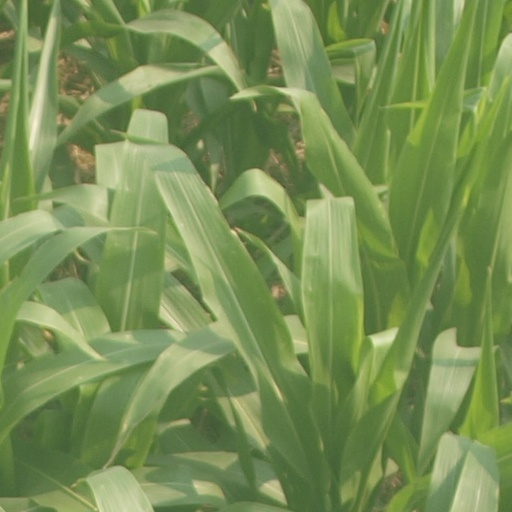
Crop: maize; corn